Peter Julian Eymard

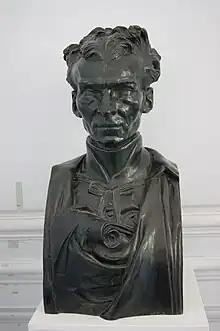
Le Père Eymard, by Rodin

On 13 May 1856, the Paris bishops consented to Eymard's plans for a 'Society of the Blessed Sacrament'. After many trials, Eymard and de Cuers established public exposition of the Blessed Sacrament in Paris on 6 January 1857 in a run-down building at 114 rue d'Enfer (which literally meant 'street of hell').